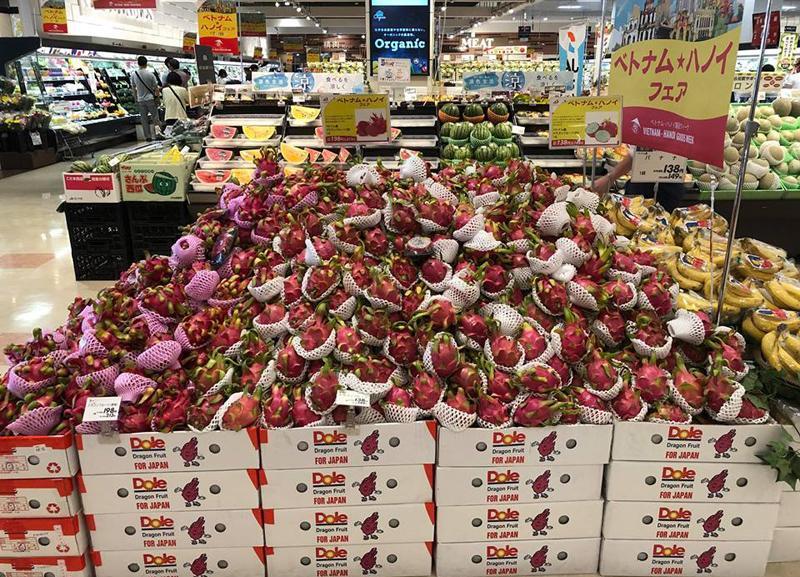
đây là khung cảnh xuất hiện ở một quầy hoa quả trong siêu thị